Marine Air Control Squadron 7

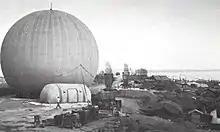
MACS-7 radar site at Chu Lai in 1965. To the right of the large radome are two AN/TPS-37 Height finder radars and the larger radar in the distance is an AN/MPS-11A.

On April 17, 1965 MACS-7 was moved from MCAS Cherry Point, NC to Marine Corps Air Station Iwakuni, Japan. In September 1965 the squadron redeployed to Chu Lai in the Republic of Vietnam. MACS-7 assumed responsibility for radar control over I Corps on September 15, 1965. The squadron remained in Vietnam providing early warning and air surveillance until July 1967 when it was replaced by MACS-4 operating the new Marine Tactical Data System. MACS-7 transferred to Marine Corps Base Camp Pendleton, California and was reassigned to Marine Air Control Group 38.